Toungoo–Mrauk-U War

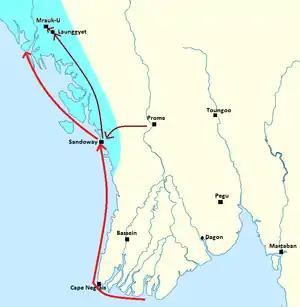
Toungoo invasion routes in the 1546–47 campaign

The Toungoo–Mrauk-U War was a military conflict that took place in Arakan (present-day Rakhine State of Myanmar) from 1545 to 1547 between the Toungoo Dynasty and the Kingdom of Mrauk U. The western kingdom successfully fended off the Toungoo invasions, and kept its independence. The war had a deterrence effect: Mrauk U would not see another Toungoo invasion until 1580.